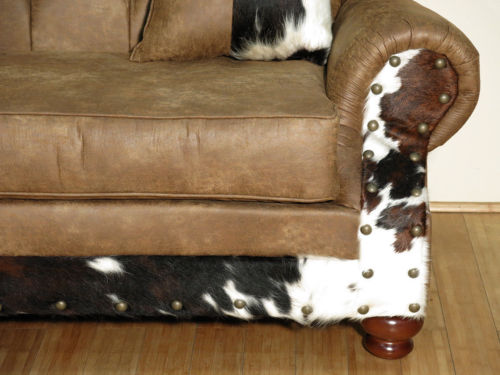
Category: sofa